George XI of Kartli

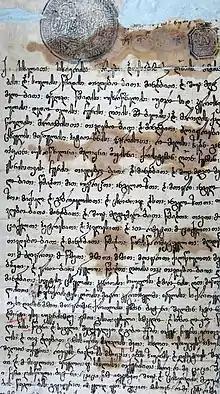
Royal charter of George XI.

George, aided by his brother Levan, by 1700 had reestablished the shah's sovereignty in Kerman. As a reward, George was restored to the throne of Kartli in 1703, but was not allowed to return to his country. Instead, he was soon assigned to suppress the Afghan rebellion in May 1704. He was granted the title of Gurgin Khan by the Shah and was appointed the viceroy of Kandahar province and "sipah salar" (commander-in-chief) of the Persian armies. While he was in the field, he entrusted the administration of his country of Kartli to a nephew, the future King Vakhtang VI. Gurgin managed to crush the revolts of Afghan tribes and ruled Kandahar with uncompromising severity. He subdued many of the local leaders and sent Mirwais Khan Hotak, a powerful chieftain of the Ghilji Afghans (Pashtuns), in chains to Isfahan. However, Mirwais Khan managed to gain the favour of the Shah and even to arouse his suspicion against the beglarbeg. Determined to bring about the overthrow of Gurgin, Mirwais Khan staged a carefully planned coup. On April 21, 1709, when the majority of the Georgian troops under Gurgin's nephew, Alexander, were away from Kandahar on a raid against the rebels, Mirwais invited Gurgin on a banquet at his country estate at Kokaron in Kandahar City and assassinated him. The assassin was supposedly an Afghan warrior, Younis Kakar, one of a tribal chiefs of Mirwais Khan Hotak. Gurgin's small escort was also massacred and Mirwais seized power in Kandahar. He sent to Isfahan the cross and psalms, found at the murdered Georgian general, as the proof of the latter's covert defection.